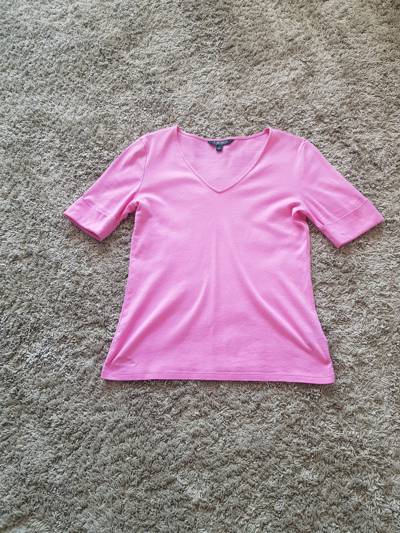
Waste category: clothes